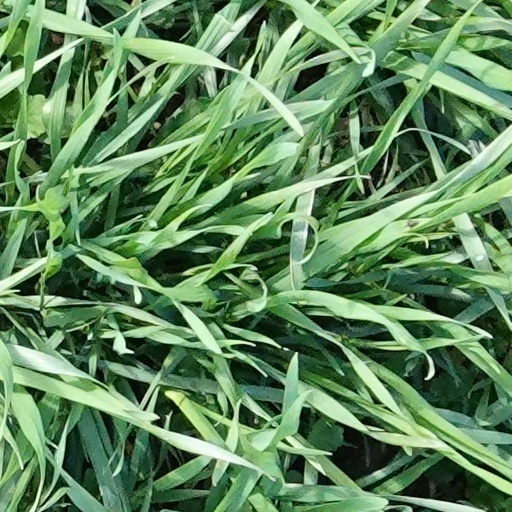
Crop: wheat